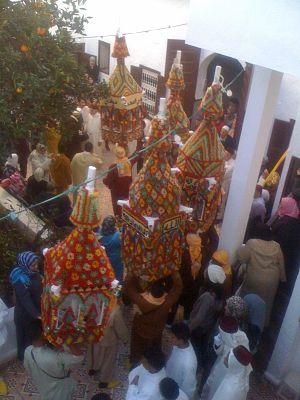
Procession des Cierges de sidi abdellah benhassoun.
"Sidi Abdellah ben Ahmed Khalid ben Hassoun est, avec Sidi Ben Acher al-Andaloussi, Sidi Ahmed Hajji et Sidi Ahmed Turki, l'un des principaux saints de Salé. Il est le ""Saint Patron"" de la ville.
La procession des Cierges, aussi connue sous le nom de moussem des Cires ou de procession des Lanternes, est un moussem organisé chaque année à Salé, au Maroc, au moment du Mawlid.